Christopher Myers

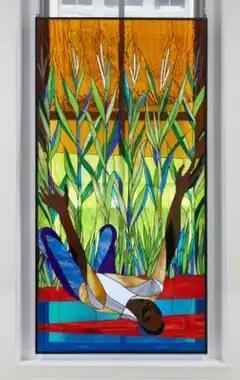
Christopher Myers, "Nat Turner", stained glass, 90.125" x 45.125", 2022.

Tapestries have figured significantly in Myers's art. The brightly colored, intricately patterned work draws upon influences including the innovative Quilts of Gee's Bend and simple cutouts of Henri Matisse, the figurative work of Jacob Lawrence, and global regional forms. His exhibitions at The Mistake Room (2017, Guadalajara) included collaborations with Vietnamese embroiderers on images inspired by Lil Wayne rap songs and the "Vxllrncgnt" project—mural-like flags for imaginary nations made from 70-year-old Egyptian sails that were influenced by the colonial history of flags created by the Ghanaian Fante people. Myers's tapestries notably mix dissonant modes of tradition—an intimate, quotidian and "warm, folksy art form"—and critique, chronicling difficult narratives, involving, for example, Confederate monuments, slavery, police violence or climate crisis.